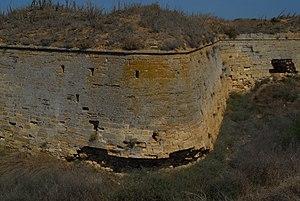
La forteresse d'Arabat est la seule forteresse turco-tatare de Crimée située au bord de la mer d'Azov dans la partie orientale de la péninsule de Crimée.